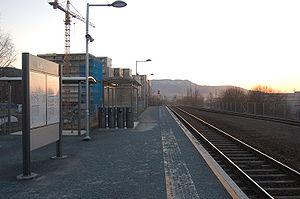
La gare de Lademoen est une gare ferroviaire norvégienne de la ligne du Nordland. Elle est située sur le territoire de la commune de Trondheim.